Ryo Ishibashi

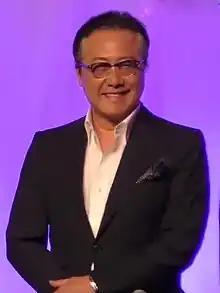
Ryo Ishibashi

is a Japanese actor and lead singer of the Japanese rock band ARB. He is known around the world for his roles in the Japanese horror films "Suicide Club" and "Audition." He is also recognized in America for his role as Nakagawa in "The Grudge" and "The Grudge 2".